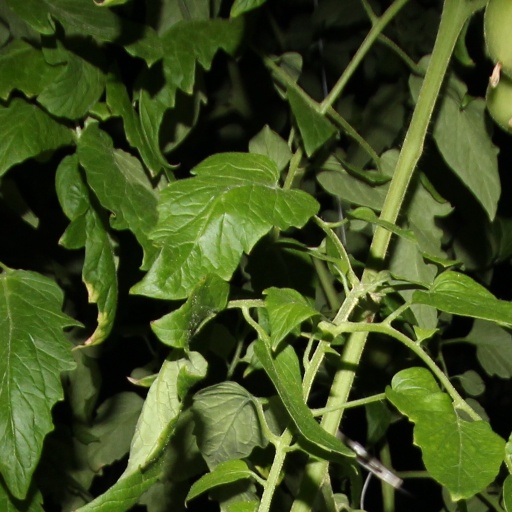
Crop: tomato